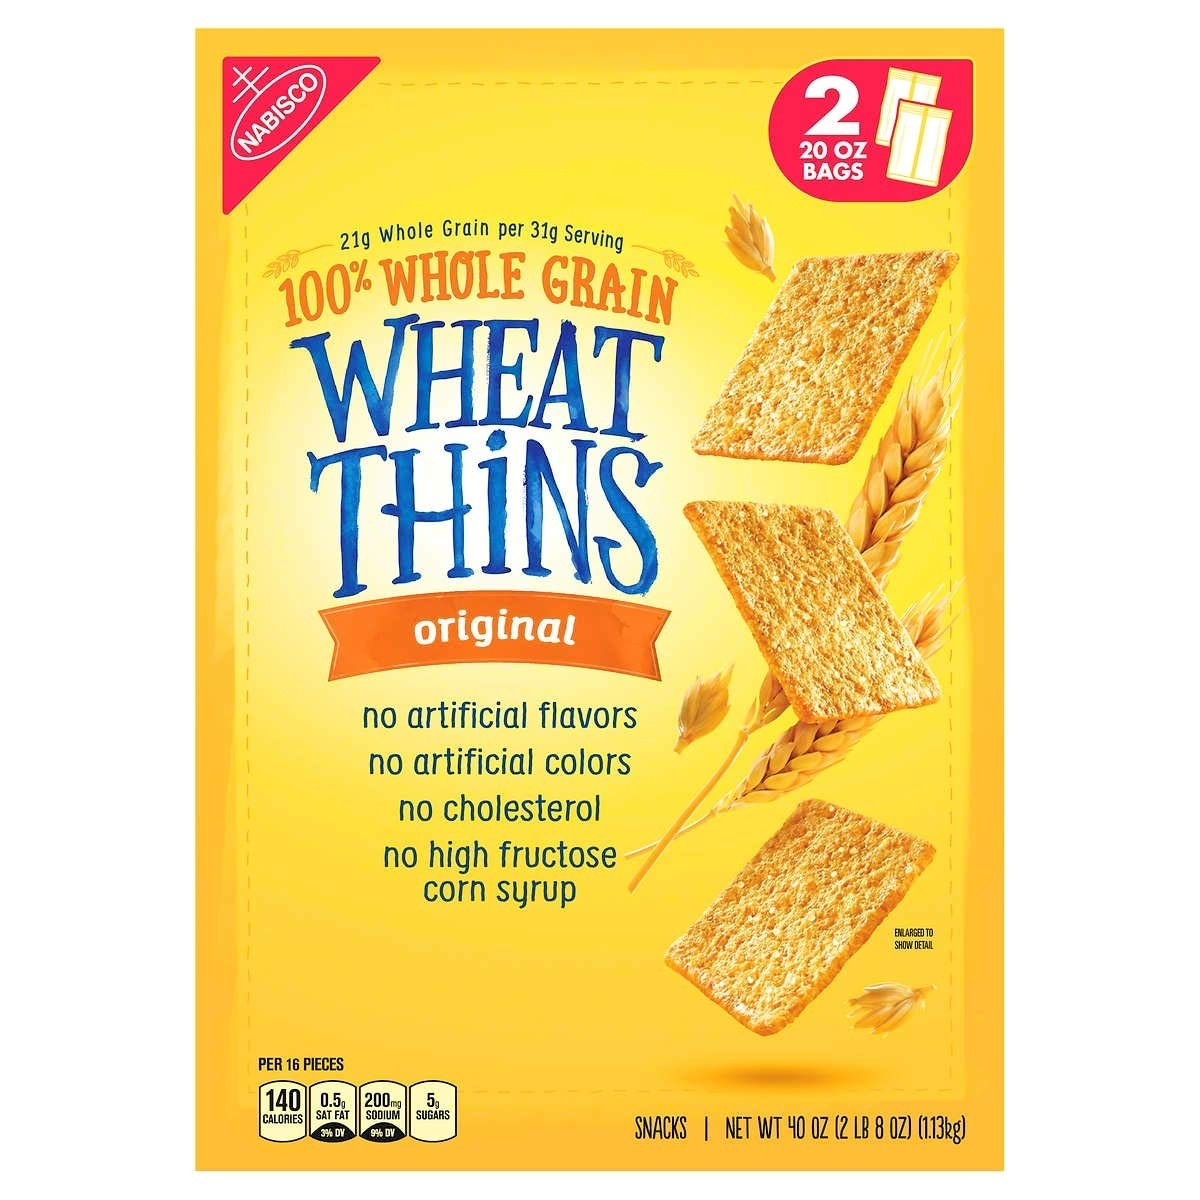
Item Name: Nabisco Wheat Thins Original Snack Crackers 21 gram Whole Grain 2 Bags of 20oz
Bullet Point 1: Made with 21g whole grain wheat flour
Bullet Point 2: Cholesterol-free; No trans fats
Bullet Point 3: Wholesome, heart-healthy snack
Bullet Point 4: Hearty baked cracker with a big crunch; bigger size easily handles your favorite toppings
Bullet Point 5: Giant Size - Value Pack - 40 oz
Value: 40.0
Unit: Ounce

Price: 10.04